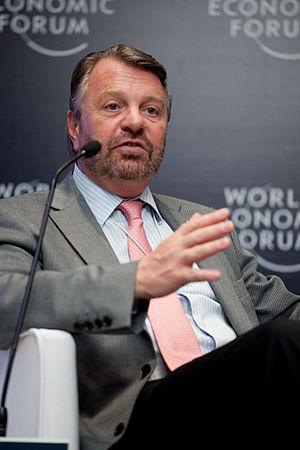
Jorge Castañeda Gutmán est un homme politique et intellectuel mexicain qui occupa le poste de Secrétaire aux Relations extérieures du Mexique de 2000 a 2003.